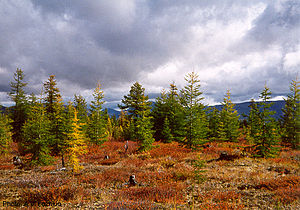
Dahurisk lærk
Skov med dahurisk lærk i Sibirien
Skov med dahurisk lærk i Sibirien
Dahurisk lærk er en art af lærkefamilien, der naturligt hører hjemme i det østlige Sibirien, nordøstlige Mongoliet, nordøstlige Kina og Nordkorea. Arten er det træ, der vokser nordligst i verden, idet det er fundet på 72° 31' N, og samtidig er det det mest kuldetolerante træ, da det har overlevet -70° C.